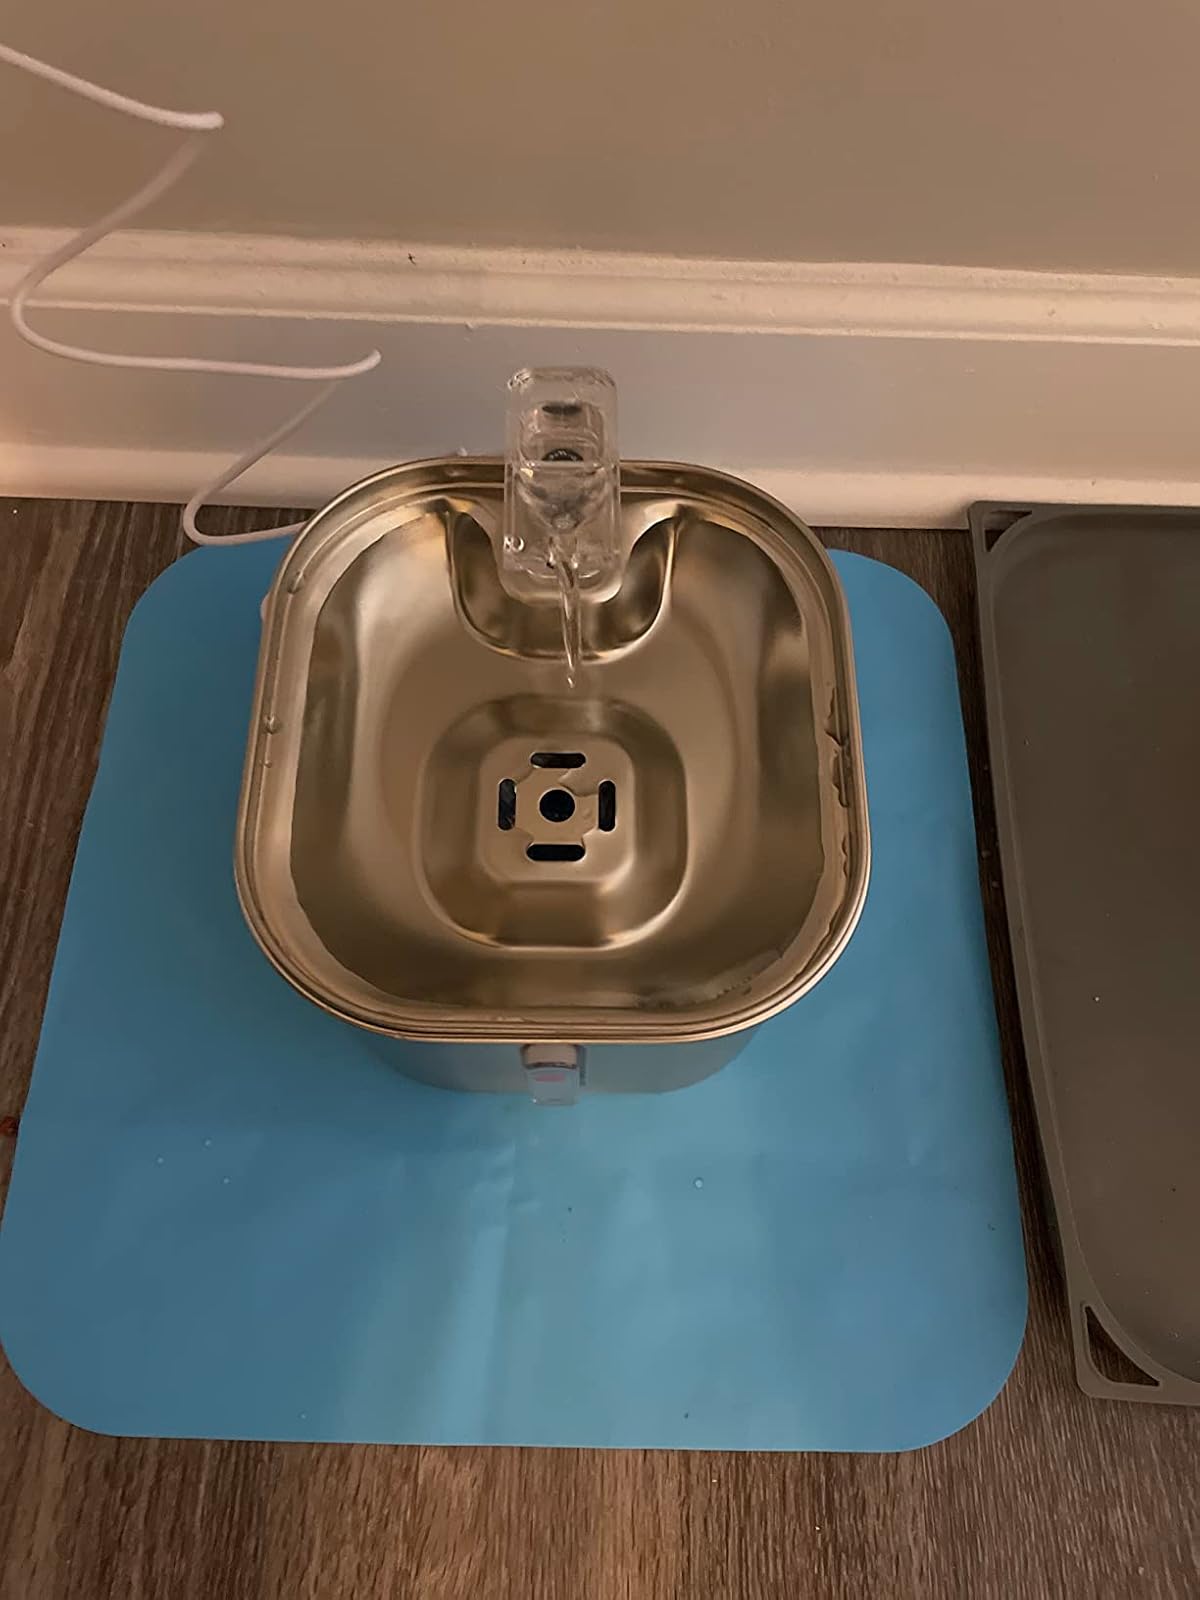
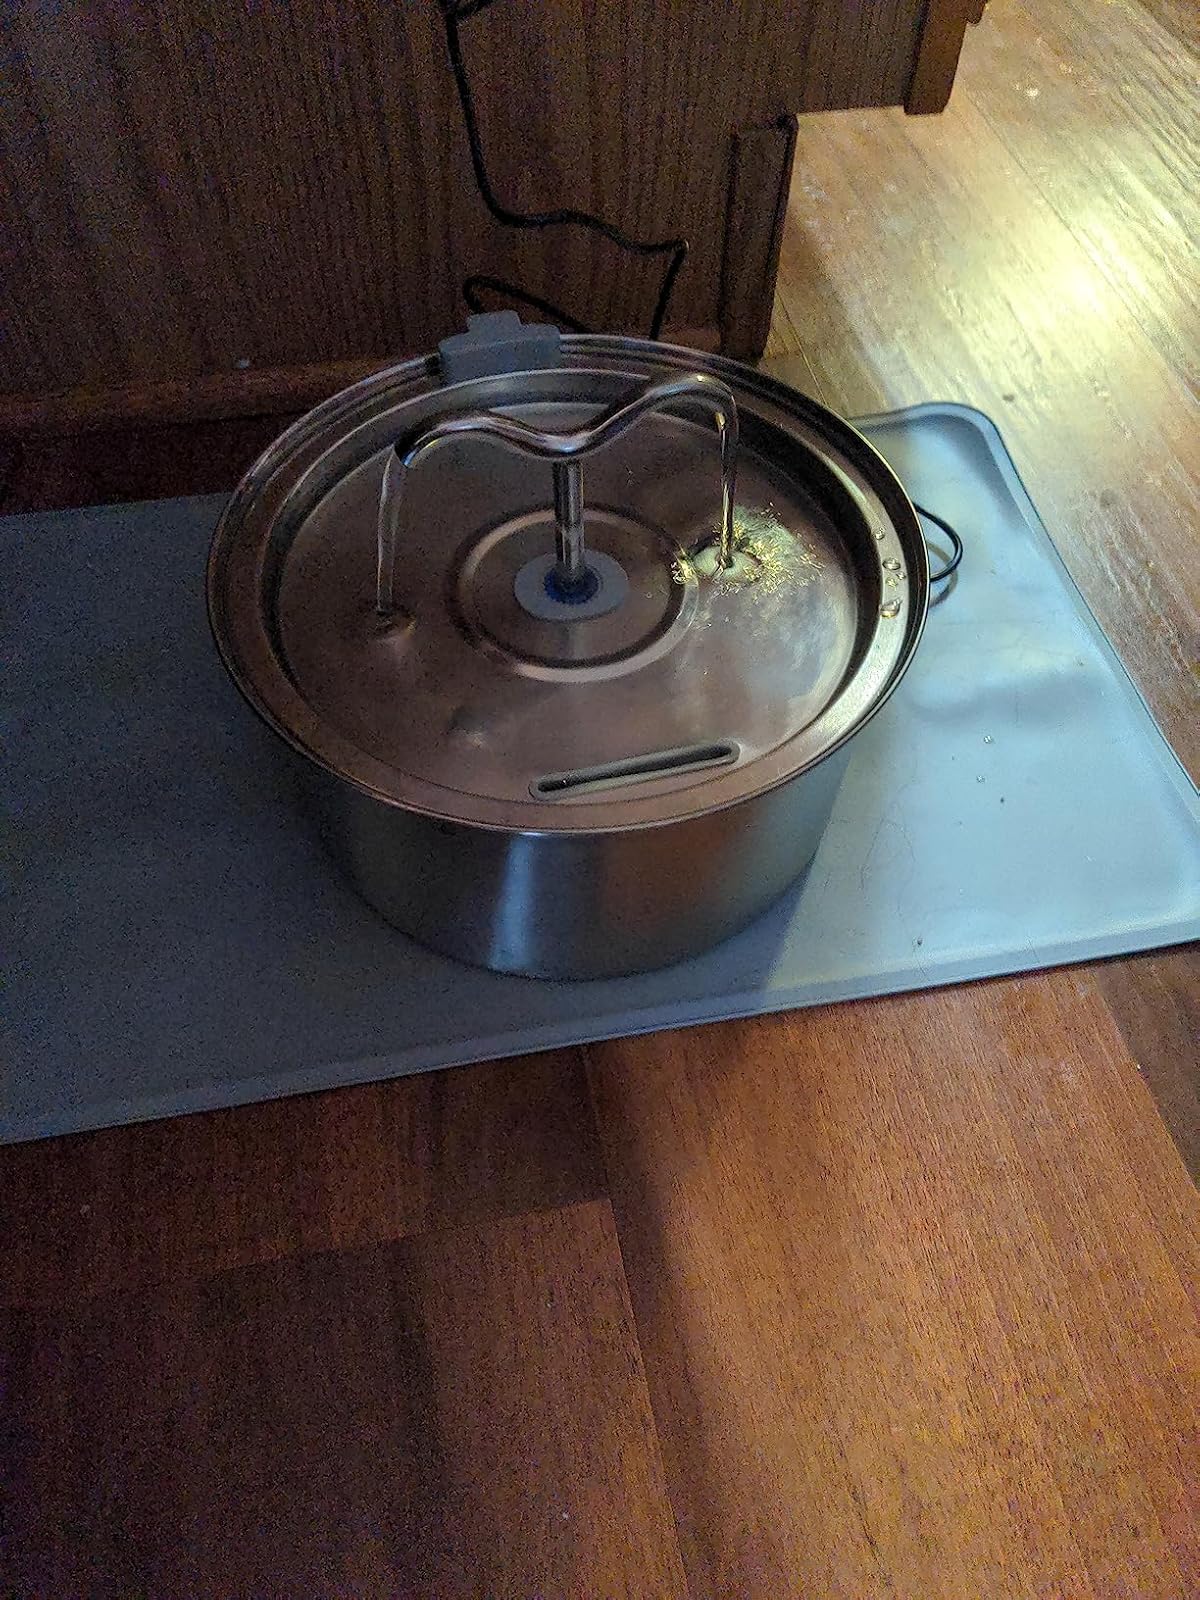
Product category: items_bowl
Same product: no